Gorgona Island (Colombia)

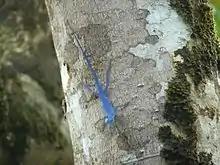
"Anolis gorgonae"

Gorgona is famous for its snakes. There are three known venomous snakes including the much-feared "Bothrops asper" and two species of coral snake: "Micrurus dumerilii" and "Micrurus mipartitus". Several non-venomous snakes including boa constrictor, Ecuador sipo ("Chironius grandisquamis"), mussurana ("Clelia clelia"), blunthead tree snake ("Imantodes cenchoa"), banded cat-eyed snake ("Leptodeira annulata"), parrot snake ("Leptophis ahaetulla"), Boddaert's tropical racer ("Mastigodryas boddaerti"), brown vine snake ("Oxybelis aeneus"), Cope's vine snake ("Oxybelis brevirostris"), and centipede snake ("Tantilla longifrontalis") also inhabit the island.